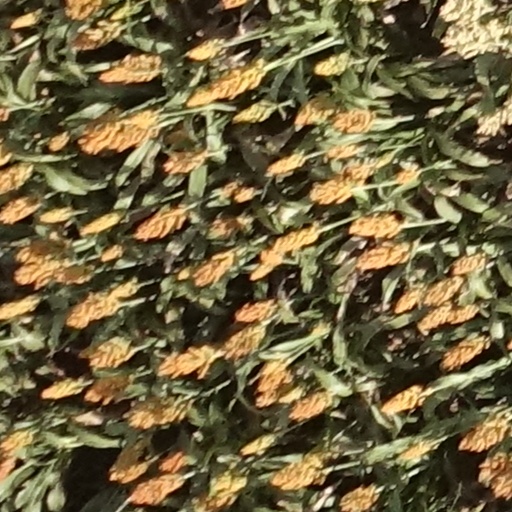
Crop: sorghum